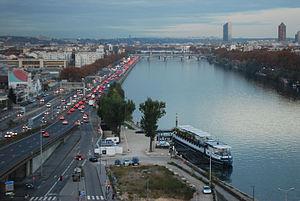
Vue du quartier de la Confluence à Lyon. A7 est limitée en 2013 septembre à 70 km/h et 2011 janvier 90 km/h).
Le réseau autoroutier français est un réseau routier composé de 142 autoroutes au début de l'année 2016, comprenant 9 112 km de voies concédées, dont 68,1 km de ponts et tunnels à péage et, début 2012, 2 834 km de voies non concédées, voies express à 2 × 2 voies incluses, soit un total d'au moins 11 882 kilomètres en 2014. La France dispose ainsi à la fin de la première décennie du XXIᵉ siècle d'un réseau autoroutier payant qui s'étire à travers tout le pays, à l'exception de la Corse et d'une grande partie de la Bretagne.
Une autoroute est une voie de communication routière à chaussées séparées, réservée à la circulation à vitesse élevée des véhicules motorisés. Elle ne comporte aucun croisement à niveau et les deux sens de circulation sont séparés par un terre-plein central ou une glissière de sécurité, délimités par une bande d'arrêt d'urgence et est accessible grâce à des points aménagés à cet effet appelé échangeur, qui permet de raccorder une autre autoroute.